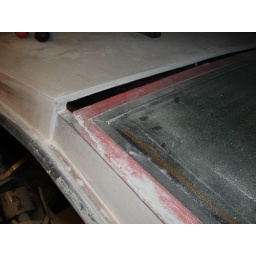
A close up of how the slatted rear window panel slides under the roof